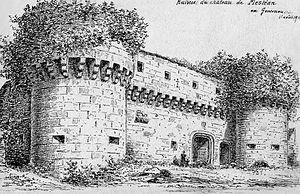
Gouesnou
Le château de Mesléan est situé dans la commune de Gouesnou, dans le département du Finistère, en France. Ses vestiges, constitués essentiellement de l'ancienne façade de l'édifice, sont privés et occasionnellement visitables.
Louis Le Guennec est un archéologue et historien breton qui a laissé une abondante œuvre littéraire et artistique centrée essentiellement sur la Bretagne.
Gouesnou [gwenu] est une commune du département du Finistère, dans la région Bretagne, en France. Ses habitants s'appellent les Gouesnousiens.